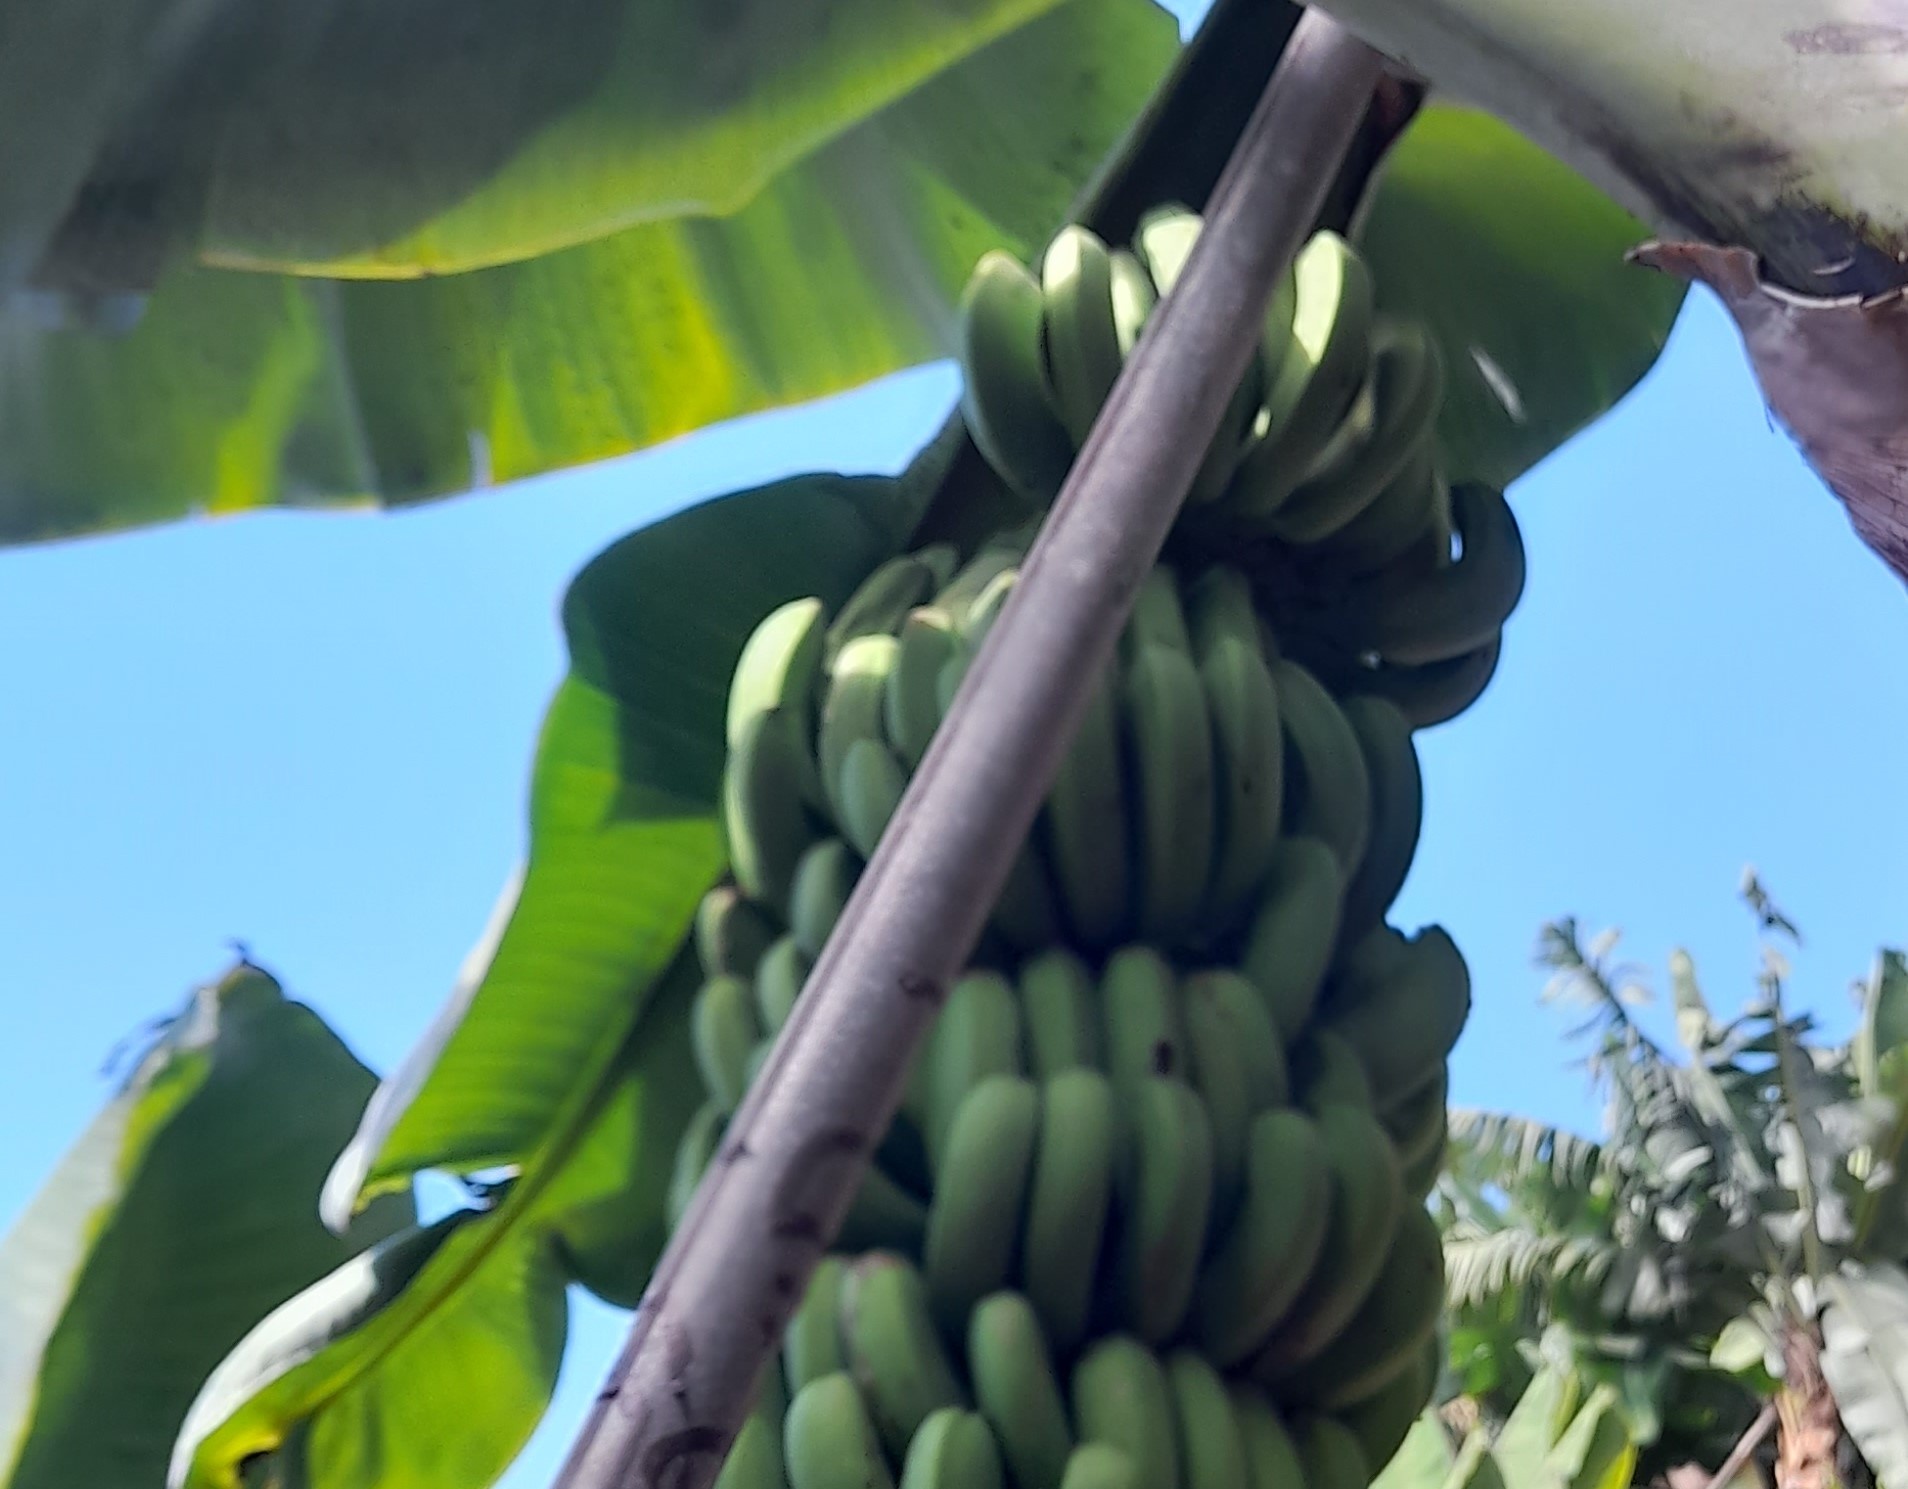
Label: Keep